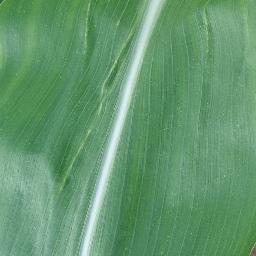
Label: Corn___healthy